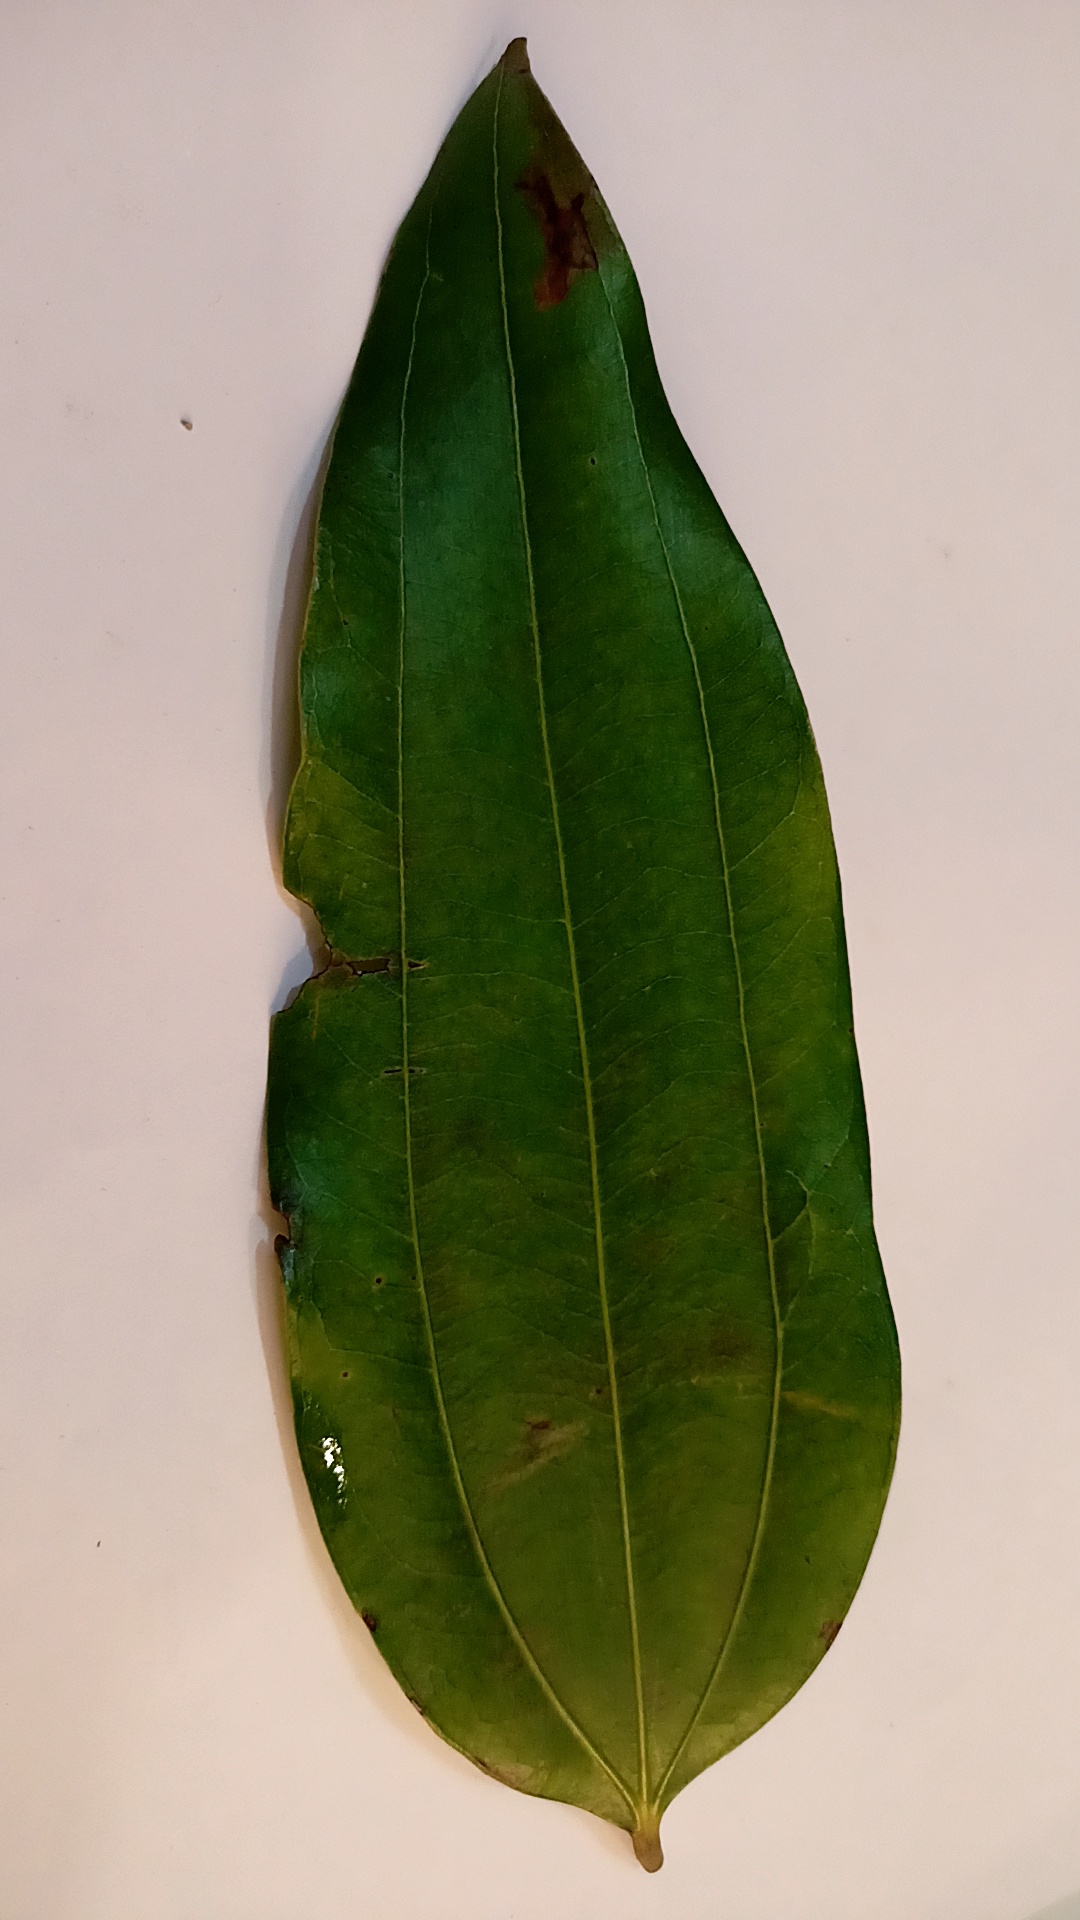
Label: Disease